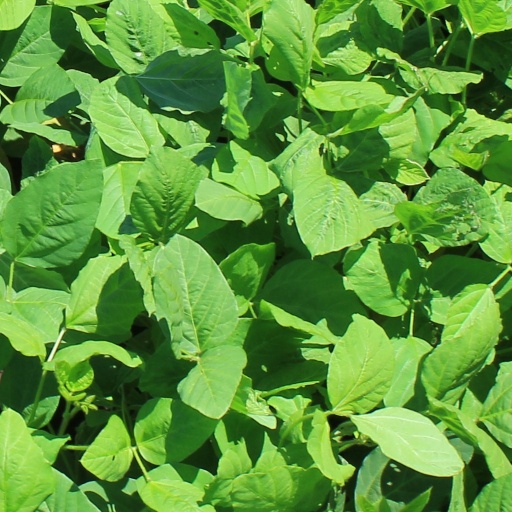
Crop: soybean